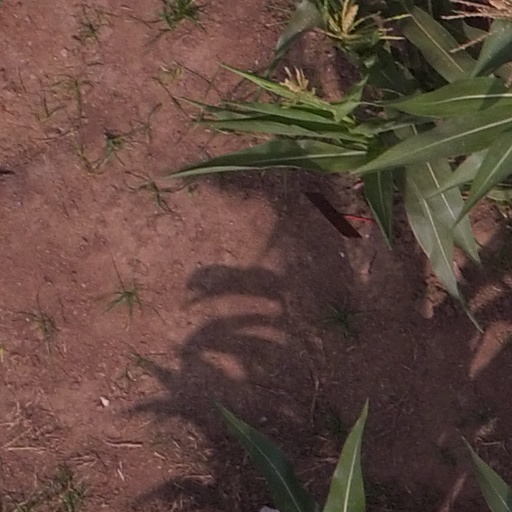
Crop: maize; corn